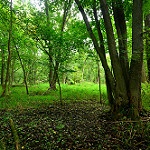
Label: forest